Playboy

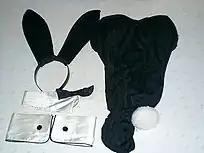
Bunny Girl outfit, worn by employees of the Playboy clubs.

Gloria Steinem, an American activist and journalist, went undercover as an employee in 1963 at the New York City Playboy club. The same year she wrote an expose article called "A Bunny's Tale", discussing the inner-workings of a Playboy Bunny, which was later turned into a TV film. Steinem, going by the cover name of Marie Cathrine Ochs, applied for the job of a Playboy bunny. Her goal was to research and investigate the alleged mistreatment and harassment of women at the Playboy club. Steinem prepared a whole background story, very careful not to be discovered. Steinem arrived at the club in New York City, and filled out an application to be a Playboy Bunny. When applying, she was told that as a 24-year-old, she was considered relatively old to work there. Additionally, Steinem detailed how Playboy didn't want any backstory, but just wanted their employees to be a pretty face for the company. When applying, Steinem was told the expectations of the workers. Bunnies had to maintain a certain level of personal maintenance, such as always having their makeup, nails and hair done without flaws. The Bunnies were instructed to always be perceived as happy and optimistic. They were also expected to weigh a certain amount, and to have a certain bust size, or else they would get fined. There was a club motto that the Bunnies were hired for 1. Beauty 2. Personality 3. Ability, and the order was very important. Steinem was hired on the spot, and told to come back in a few days for training. She was given the "Bunny Bible", a rulebook with all the etiquette information. The club had fine lines around prostitution. No Bunny could seem interested or available to customers, however if a top client or a "key-holder" expressed interest, they were encouraged and suggested to comply. Additionally, the club would take 50% of tips earned from the first $30 of the night, 25% of tips up to $60 and 5% of tips after that.